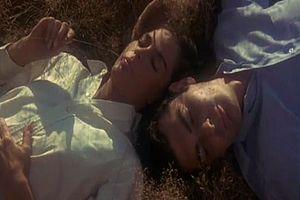
Gerald Hirschfeld, né le 25 avril 1921 à New York, et mort le 13 février 2017 à Ashland, est un directeur de la photographie américain, membre de l'ASC.
Goodbye Columbus est un film américain réalisé par Larry Peerce d'après le recueil de nouvelles Goodbye, Columbus de Philip Roth, film sorti en 1969.
Elisabeth Alice MacGraw, connue sous le nom de scène de Ali MacGraw, née le 1ᵉʳ avril 1939 à Pound Ridge, dans l'État de New York, est une actrice et productrice américaine.